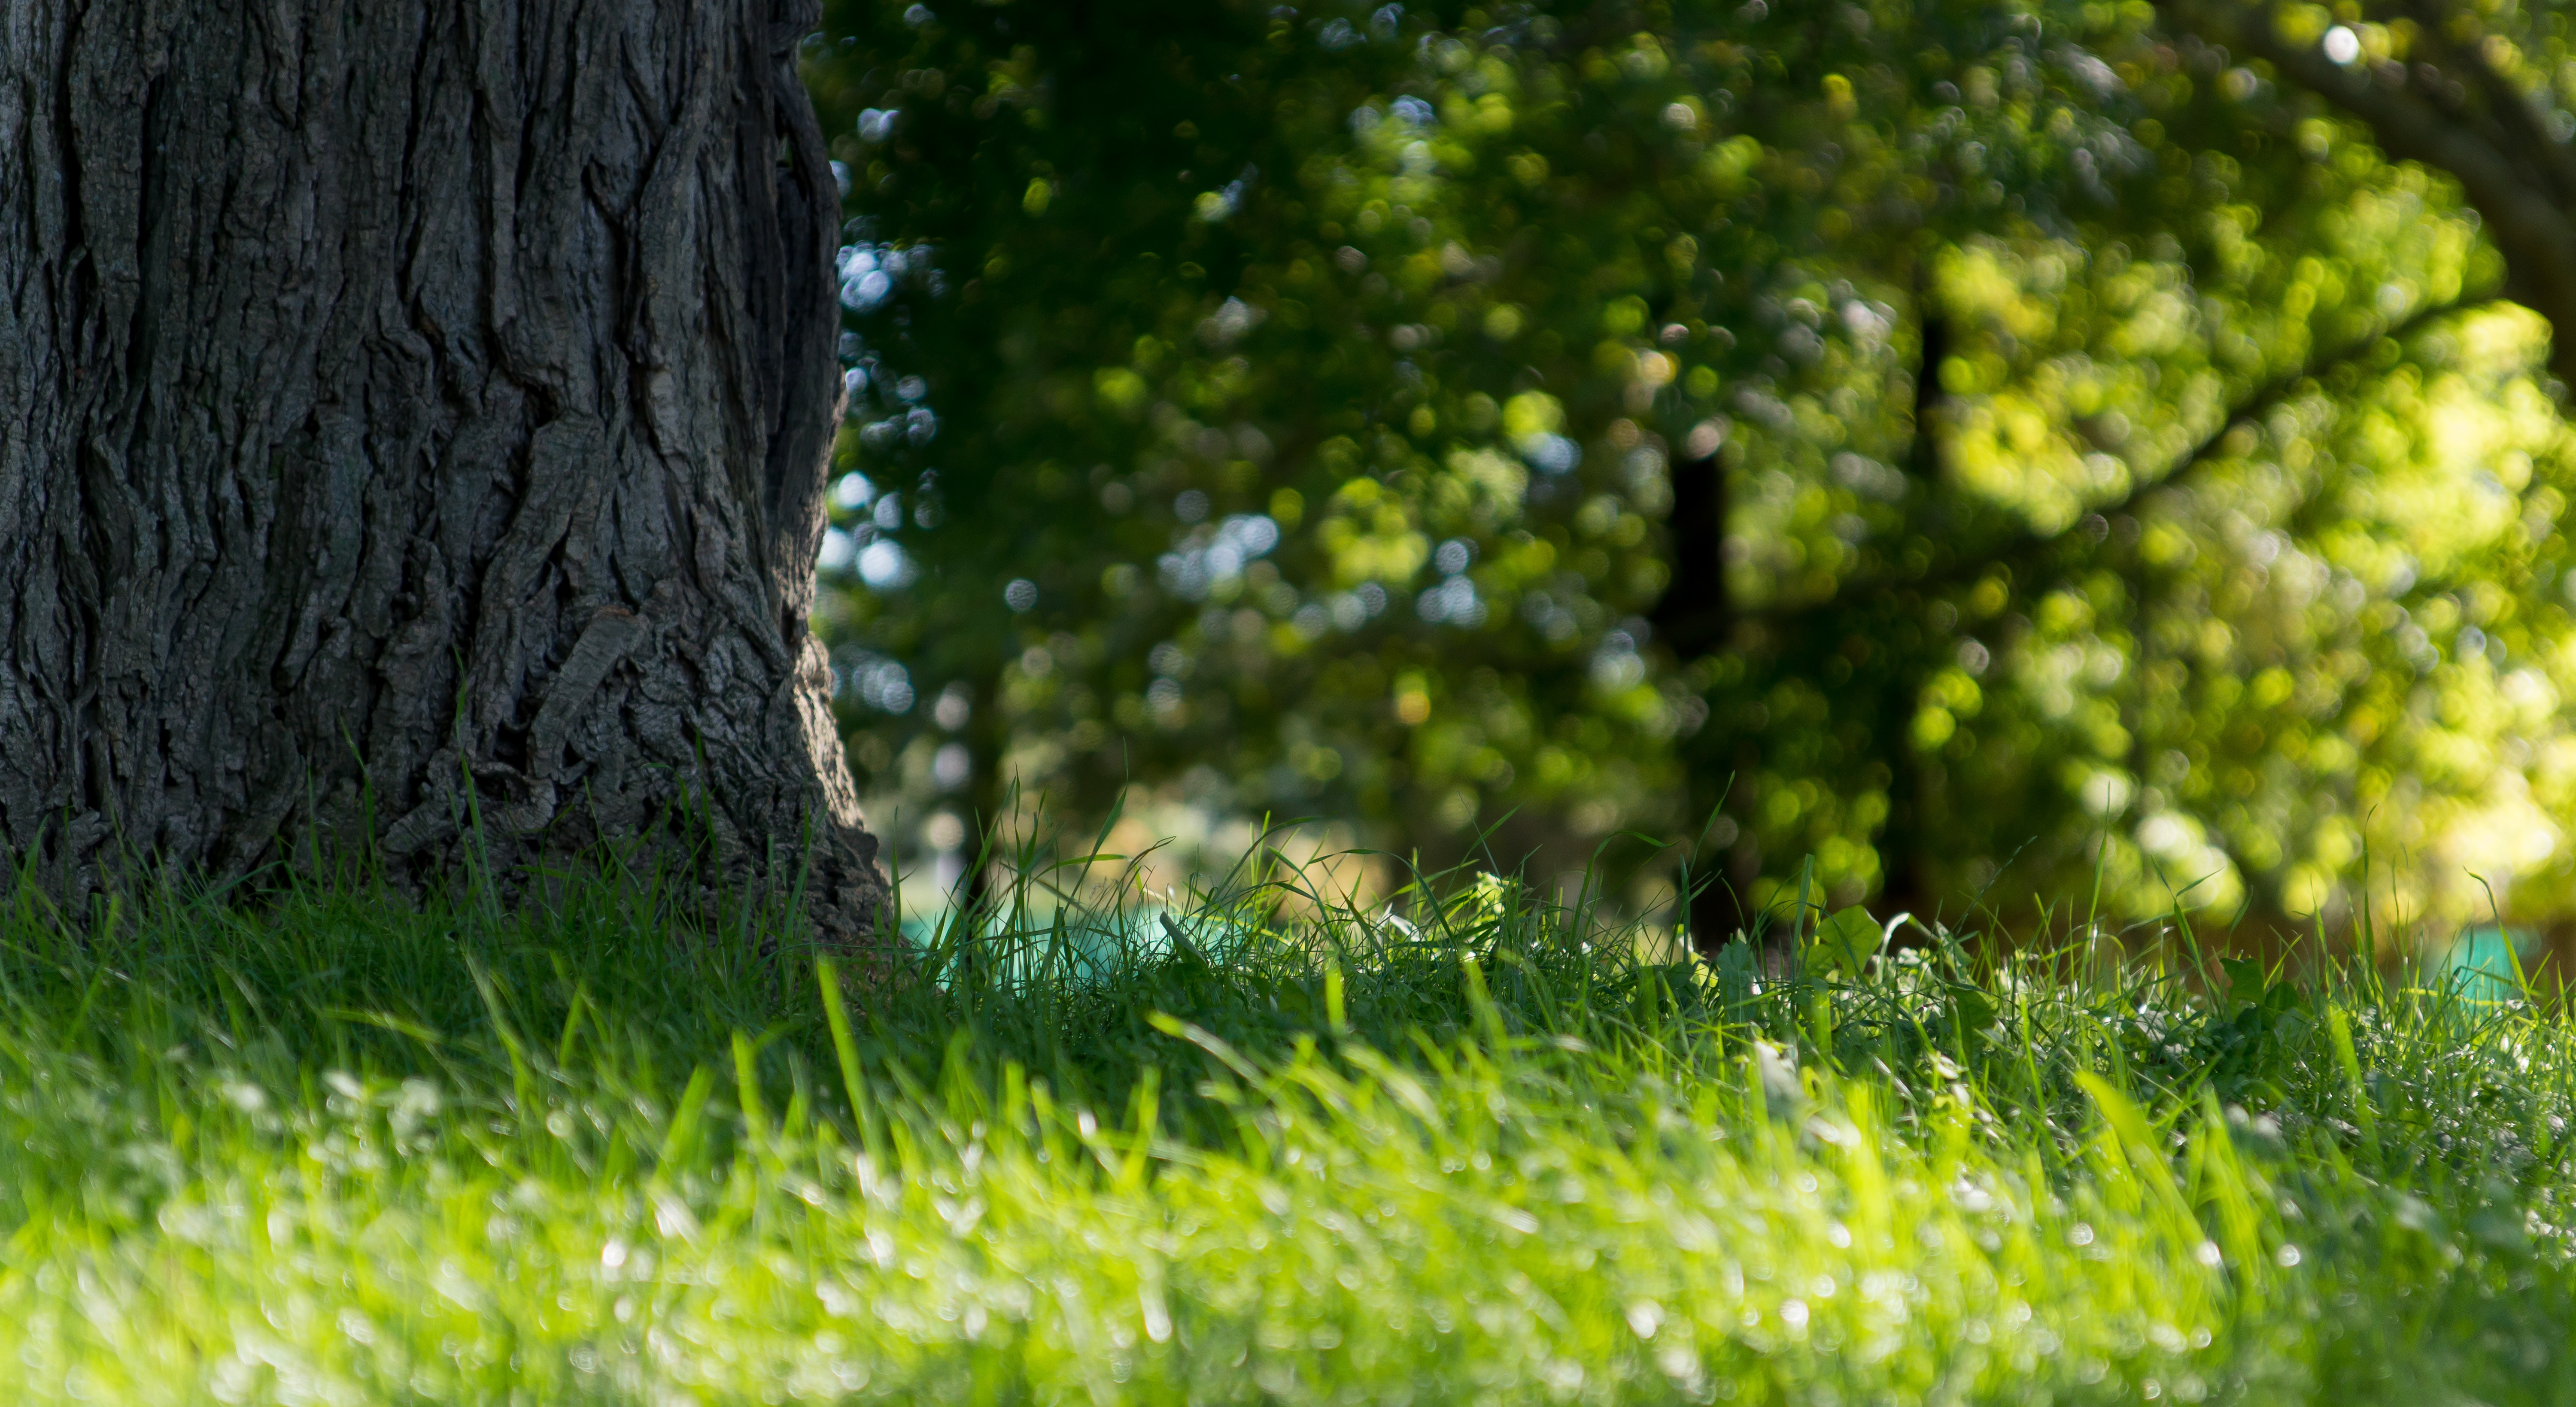
tree, nature, forest, grass, branch, light, plant, lawn, meadow, sunlight, leaf, flower, green, autumn, botany, yellow, garden, shrub, woodland, habitat, grass family, woody plant, land plant